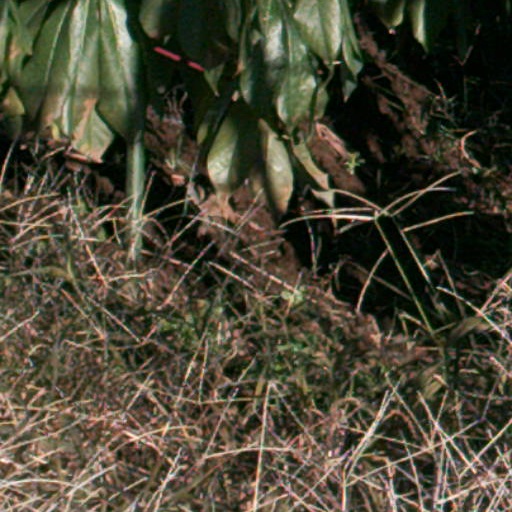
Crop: cassava